Thai baht

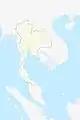
Siam at the time of coin issue 11 (1946)

This was the first series minted in the reign of King Ananda Mahidol (Rama VIII), and it marked the return of national symbols, such as the Garuda emblem, which had been used as the national seal since the Ayutthaya period. This emblem, created during